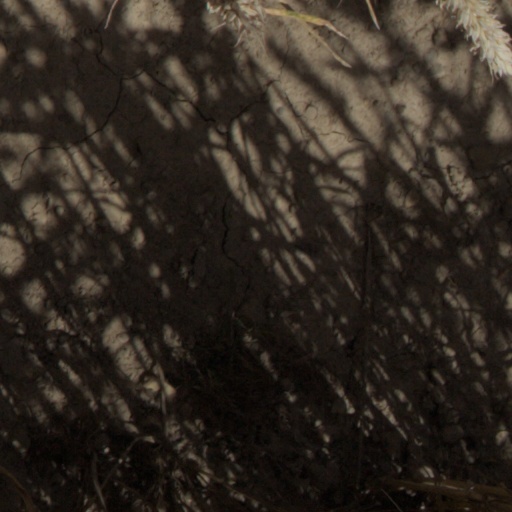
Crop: wheat